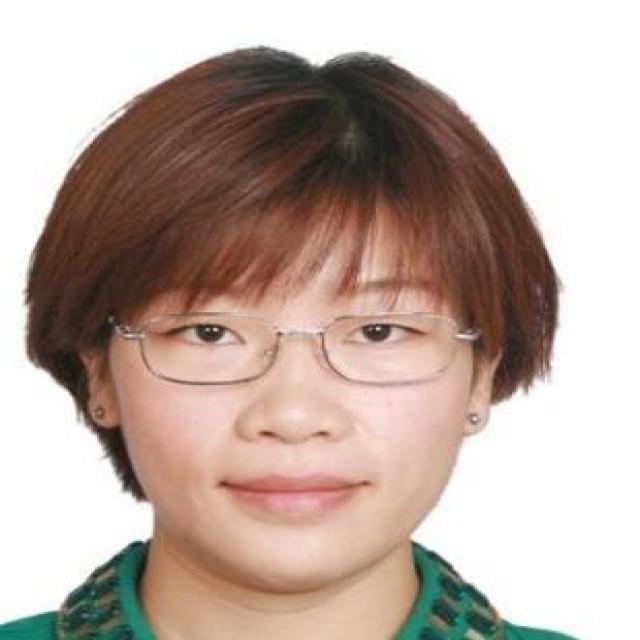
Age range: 21-44